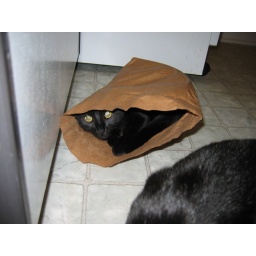
One of the cats hiding in a small paper bag.